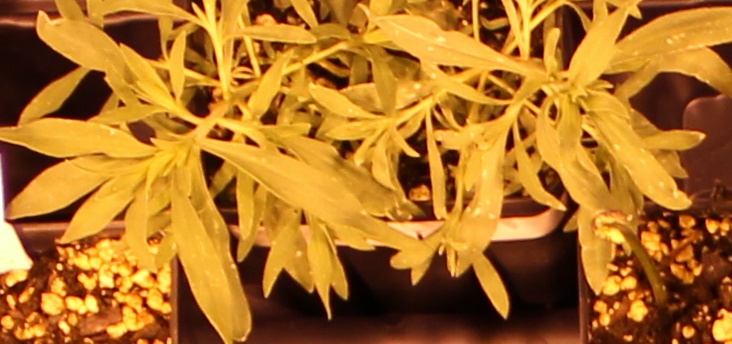
Label: Kochia